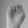
ASL letter: E